Describe the emotion expressed in this image:  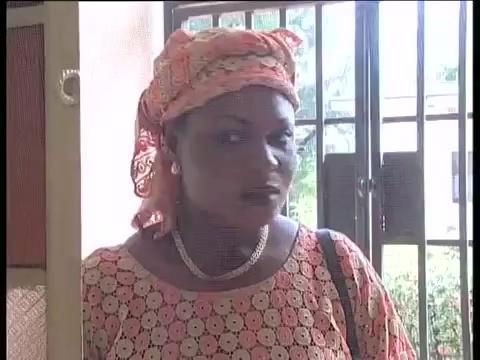
This person displays Pain, valence and arousal with low intensity.